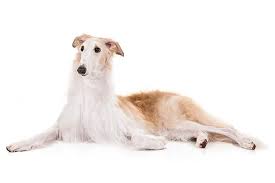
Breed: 226-n000064-borzoi